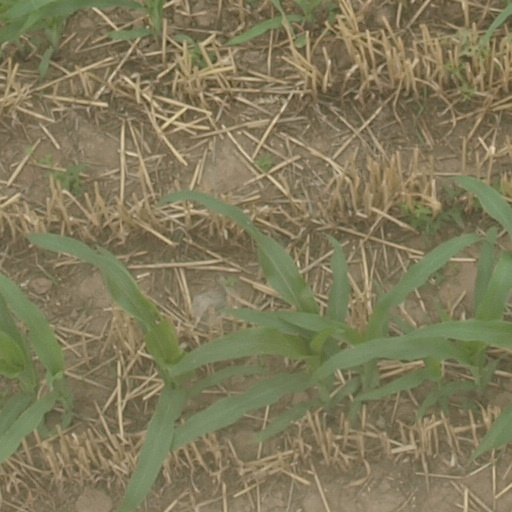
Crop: maize; corn